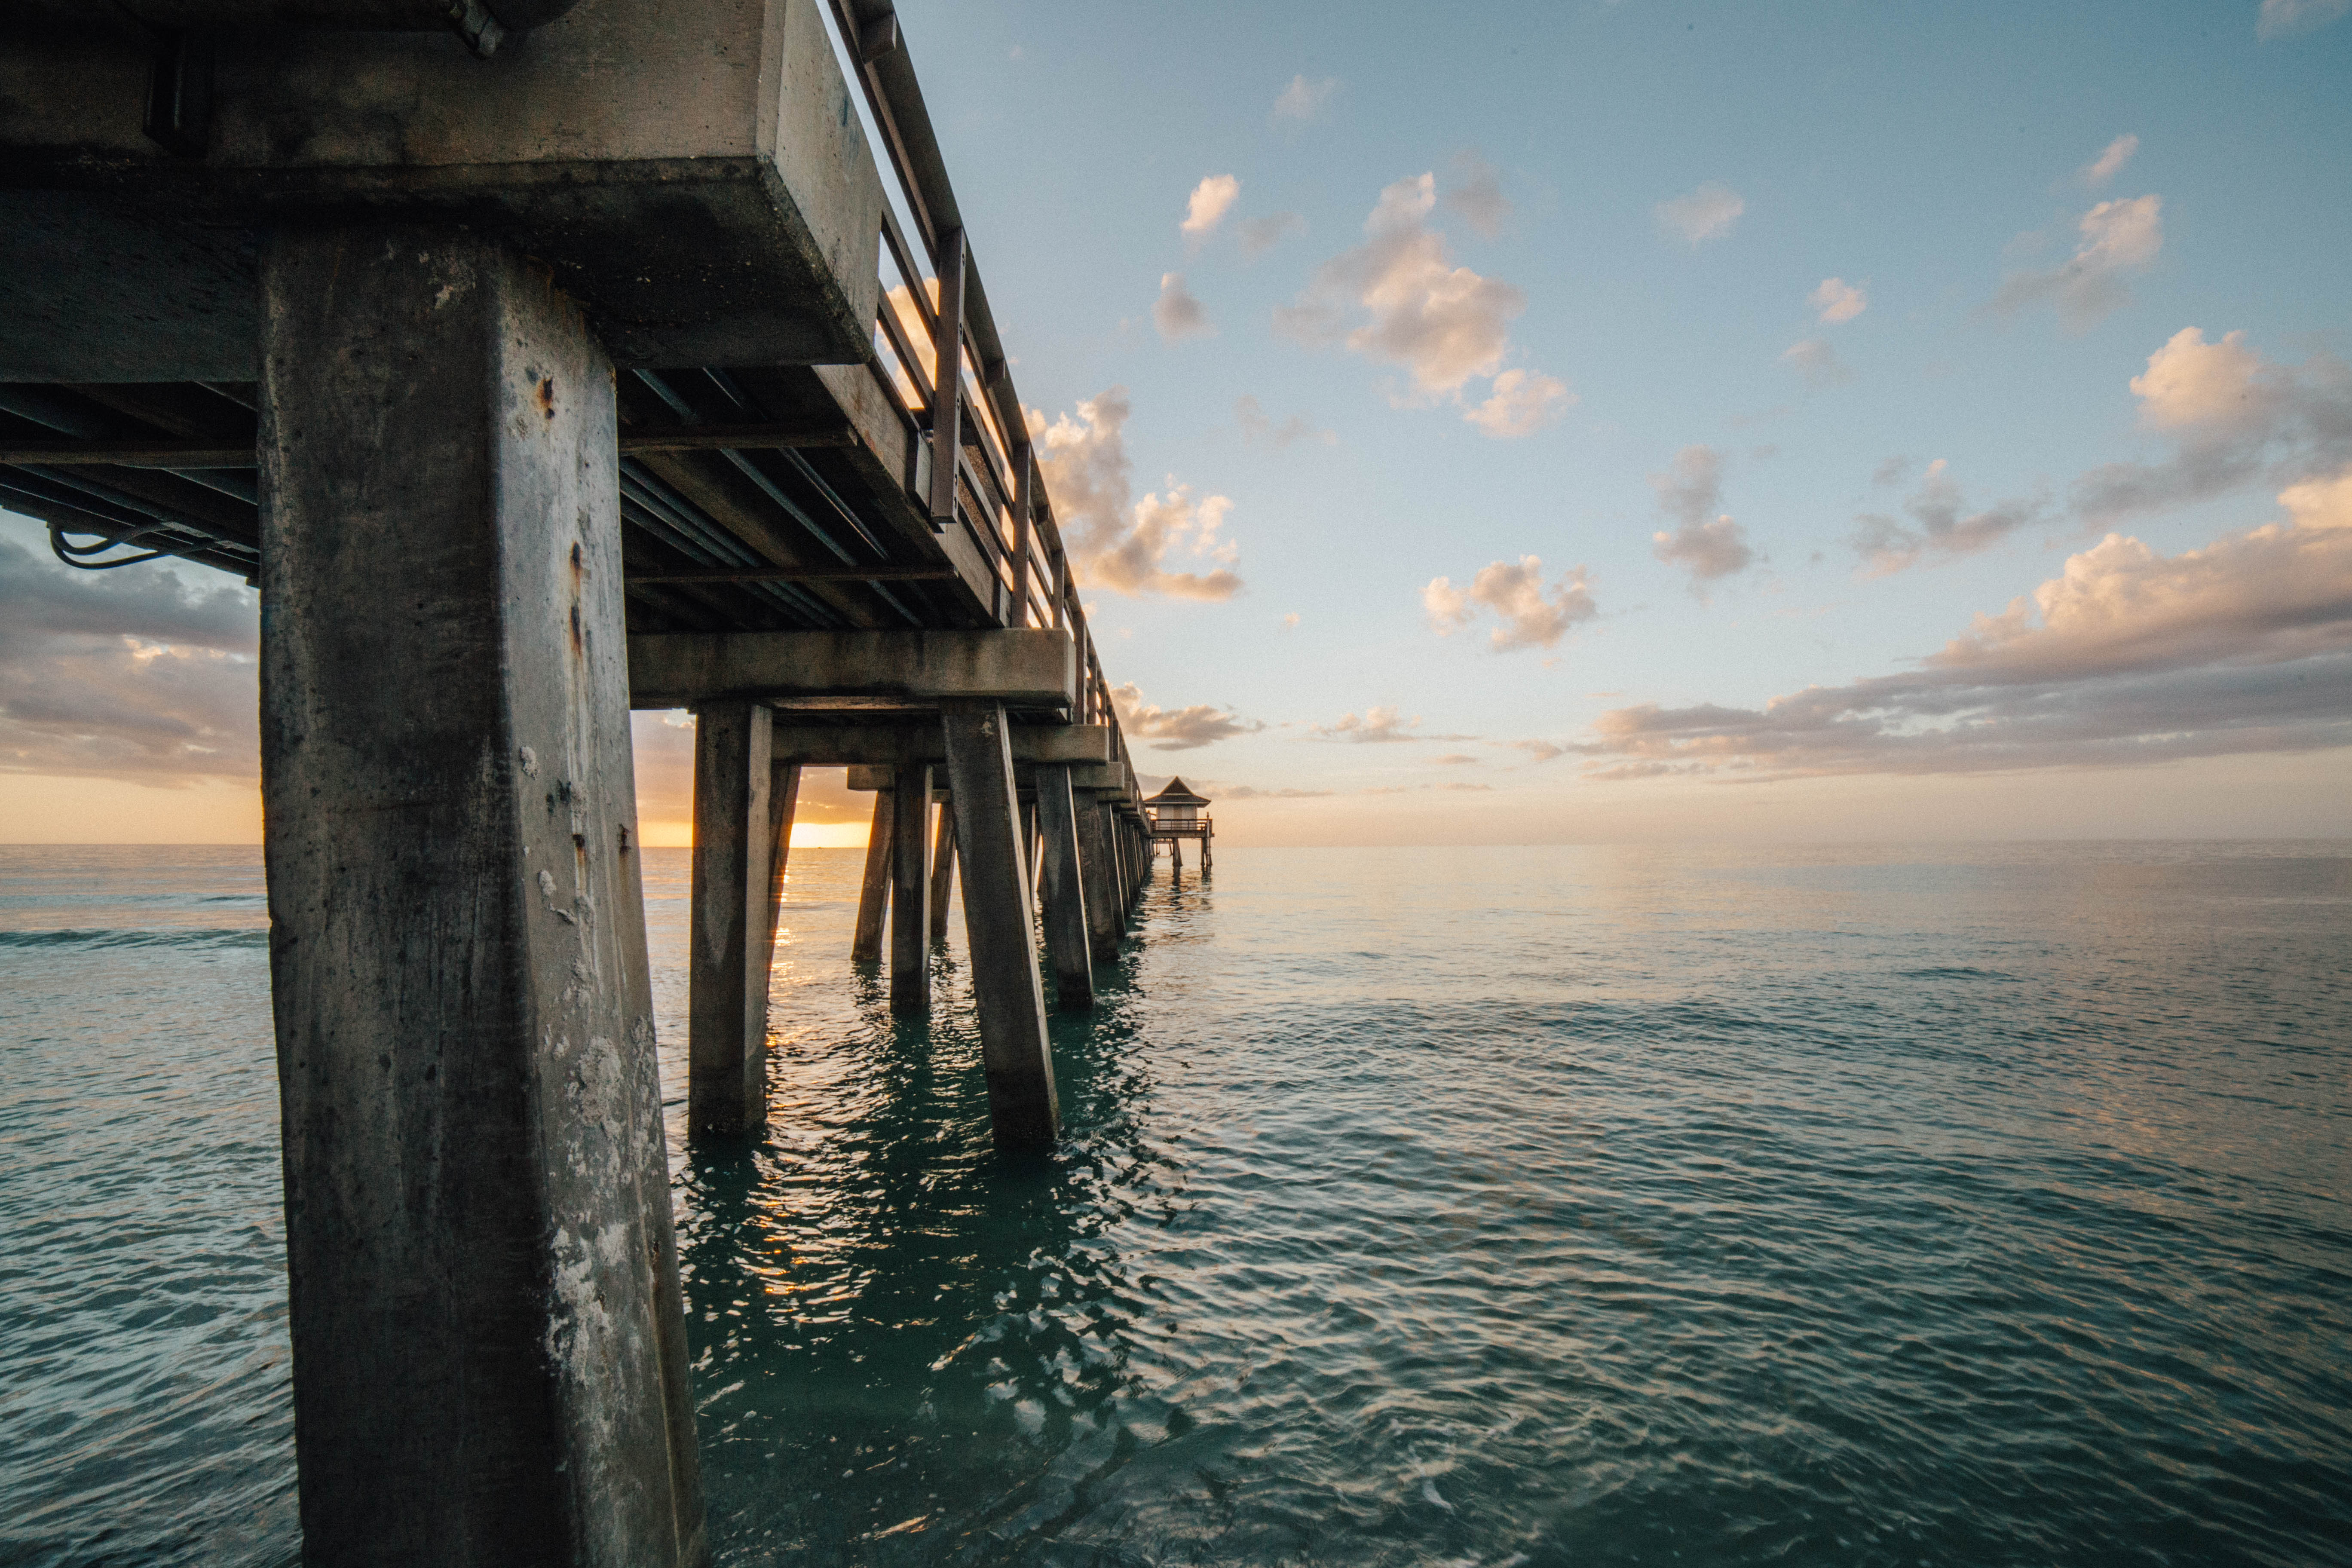
beach, landscape, sea, coast, water, ocean, horizon, dock, light, cloud, sky, sun, sunset, boat, bridge, sunlight, morning, wave, dawn, pier, summer, travel, dusk, evening, reflection, vehicle, seascape, jetty, seashore, close up, outdoors, low angle shot